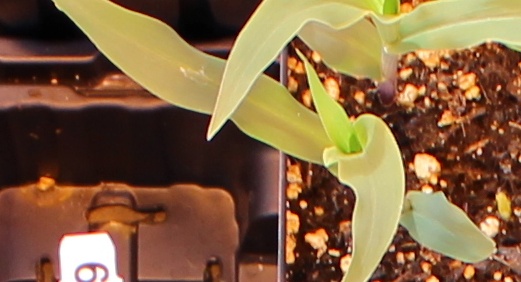
Label: Corn